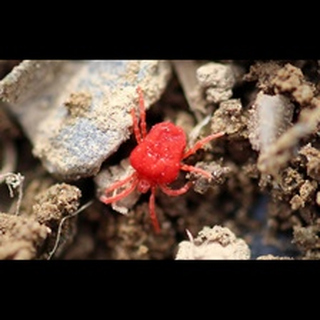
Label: wheat_mite